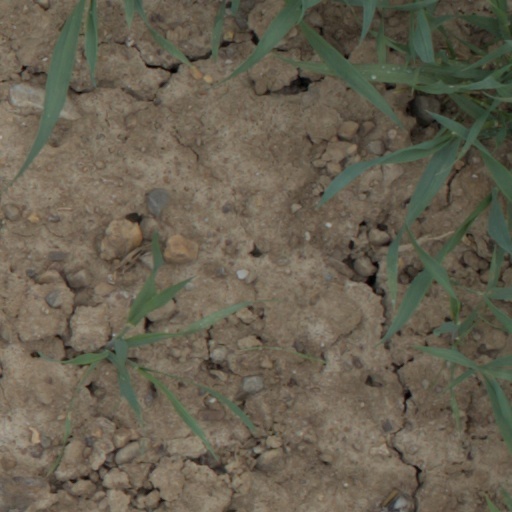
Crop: wheat